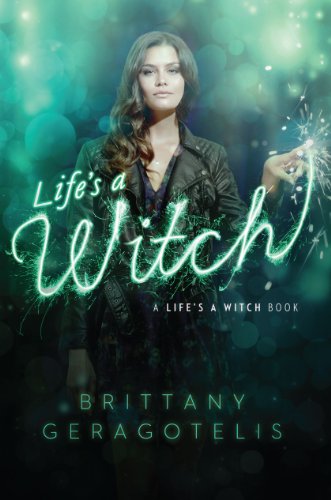
Life's a Witch
Category: Buy a Kindle
Unknown GERAGOTELIS, Brittany. Life’s a Witch. 320p. (A Life’s a Witch Book). S & S. 2013. Tr $16.99. ISBN 9781442466555. ebook available. LC 2012047851.  Gr 9 Up–Hadley Bishop, 17, and her parents are members of the Cleri, Salem’s secret group of witches whose existence dates back to the 17th century. Hadley is a witch, but she lives a perfectly normal life for the most part. She is class president at Astor High, captain of the cheerleading team, and super popular. Her spells are usually limited to changing her coffee from plain to vanilla or her outfits so that she never has to wear the same thing twice. Hadley regularly meets with other Cleri teens to practice a variety of spells, which seems completely irrelevant, until now. When the adults in the coven all disappear on the same night, the teens believe that they have been killed by the Parrishables. No one has seen or heard from these longtime rivals in decades; however, they have been gaining strength in numbers and power, and now Hadley and the other teen Cleris must fight against them to survive. This is an enjoyable read, particularly for fans of Sarah Mlynowski.–Jesten Ray, Seattle Public Library, WA (School Library Journal Review (December Issue) )"This is an enjoyable read, particularly for fans of Sarah Mlynowski." (The School Library Journal )"This is a fun read, but it can also open discussions about how students would cope with the loss of loved ones." (Library Media Connection )Geragotelis, Brittany  Life’s a Witch  2013. 320pp. $16.99 hc. Simon & Schuster. 978-1-4424-6655-5. Grades 7-12  Seventeen-year-old Hadley Bishop seems to have it all: junior class president, cheerleader, part of the cool crowd. So what if she’s a teen witch? She enjoys casting spells to achieve the perfect look, but she doesn’t understand the need for after-school “witching lessons.” When her coven’s adults disappear, Hadley must save the remainder of the coven from destruction. Amid public “spell” fights and learning to manage the teens and pre-teens of the coven, Hadley meets Asher who could be a traitor. This is a fun read, but it can also open discussions about how students would cope with the loss of loved ones. If the covens are viewed as rival gangs, the toll of gang rivalry could be another discussion topic. Esther R. Sinofsky, Administrative Coordinator, Integrated Library & Textbook Support Services, Los Angeles (California) Unified School District [Editor’s Note: Available in e-book format.]  Recommended (Library Media Connection ) Review "This is an enjoyable read, particularly for fans of Sarah Mlynowski." -- The School Library Journal"This is a fun read, but it can also open discussions about how students would cope with the loss of loved ones." -- Library Media Connection About the Author Brittany Geragotelis, a former Olympic-bound gymnast and magazine editor, is a self-professed pop culture junkie turned author. Her paranormal action book Life’s a Witch received 18 million reads on the writing site Wattpad.com. What the Spell is the first published book in the series, followed by Life’s a Witch and The Witch Is Back . Brittany lives in Los Angeles with her husband, Matt, and two cats, Murray and Cohen. Visit her at BrittanyGeragotelis.com. Excerpt. Life’s a Witch
Features: A teen witch must avenge injustices of the past—and cope with a new crush—in the Wattpad sensation that received more than 18 million reads. | This witch lives a charmed life… For Hadley Bishop, being at the top of the social pyramid has its drawbacks. She’s always kept her frenemies close and her secrets closer—one big secret in particular. Her key to magically having it all? She’s an actual witch. As a descendant of the first woman executed in the Salem Witch Trials, Hadley understands the consequences if her secret gets out. But there’s no way to cover up an attack that causes every adult in the coven to vanish. Now it’s up to Hadley to lead a group of young witches against the Parrishables, an age-old rival coven who are the likely culprits. Of course, she’ll have to deal with all of this while also trying to figure out her feelings for a mysterious guy named Asher, who has plenty of secrets of his own. With everything at stake, can Hadley trust her magic…and her heart?